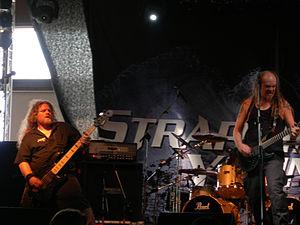
Strapping Young Lad, abrégé SYL, est un groupe de metal extrême canadien, originaire de Vancouver, en Colombie-Britannique. Il est formé par Devin Townsend après son départ du groupe de Steve Vai sur l'album Sex and Religion. Les principaux membres sont Jed Simon à la guitare, Byron Stroud à la basse et Gene Hoglan à la batterie. Aux claviers se succèdent Will Campagna, Munesh Sami et John Paul Morgan.
Devin Garrett Townsend, né le 5 mai 1972 à New Westminster, est un musicien multi-instrumentiste canadien, exerçant dans différents styles de heavy metal.